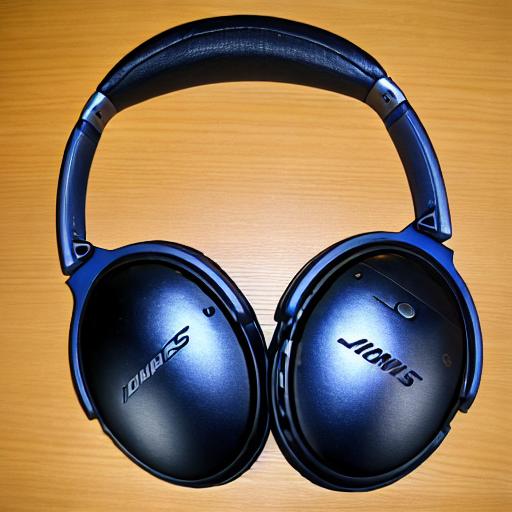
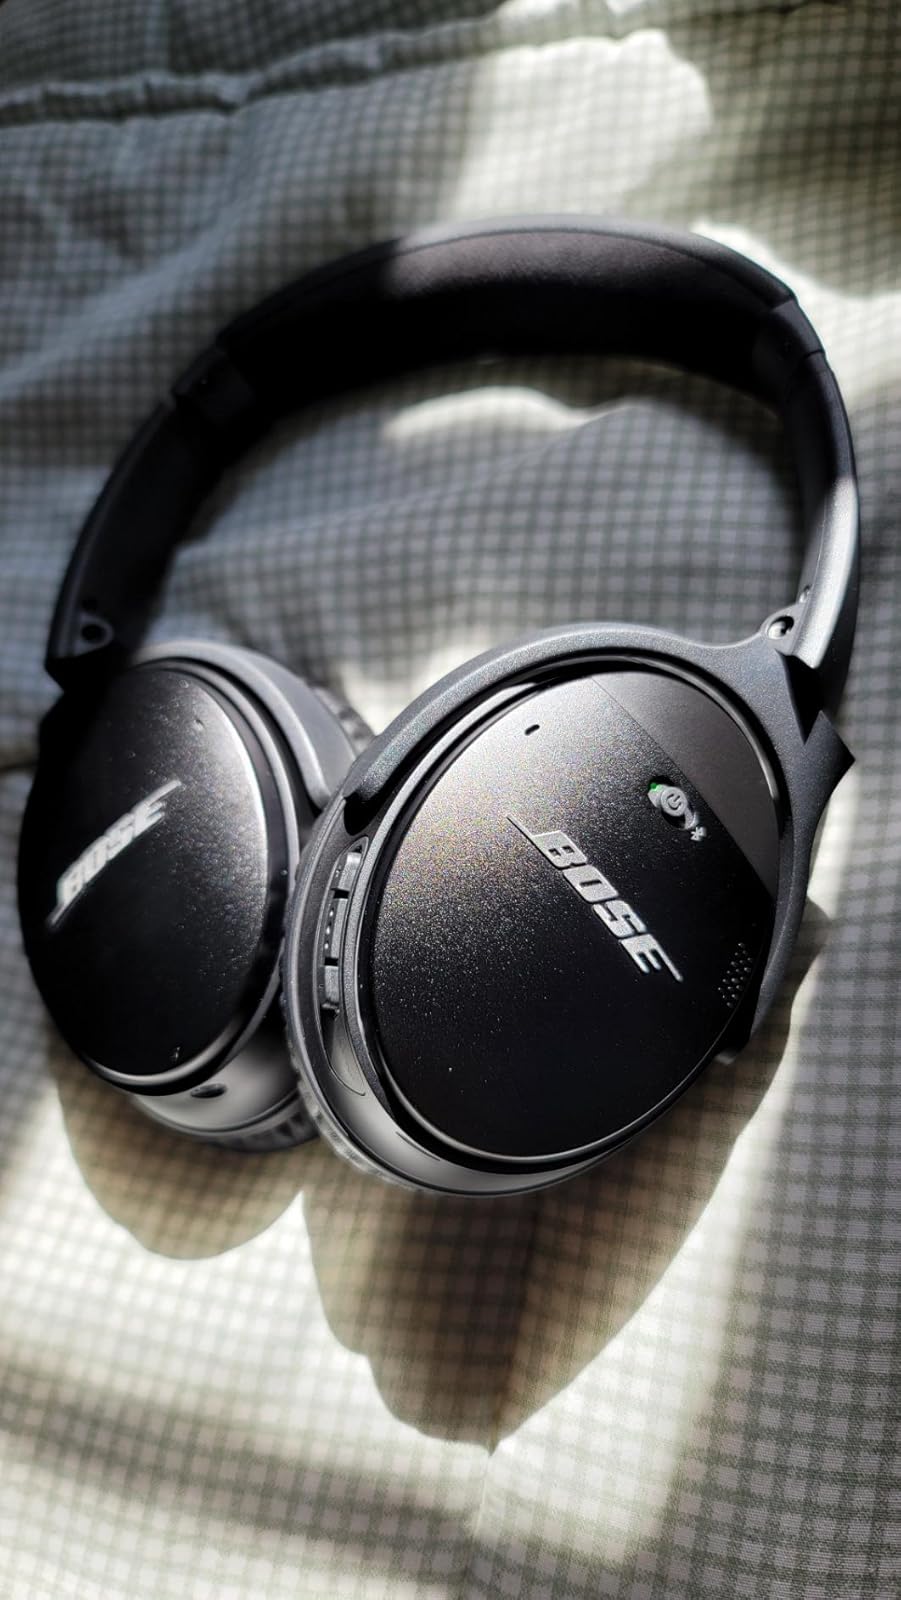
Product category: headphones
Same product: no